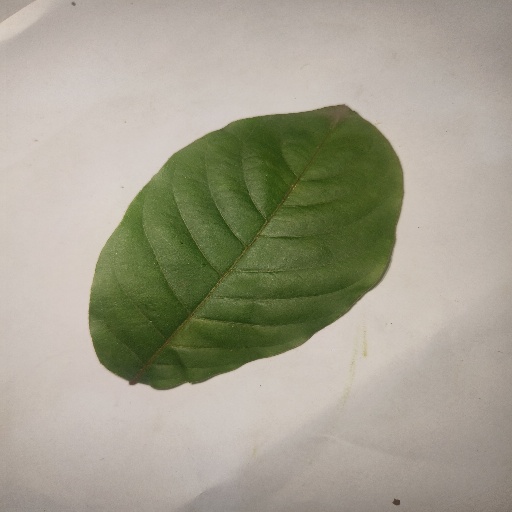
Species: HariTaki
Leaf condition: Healthy Leaf